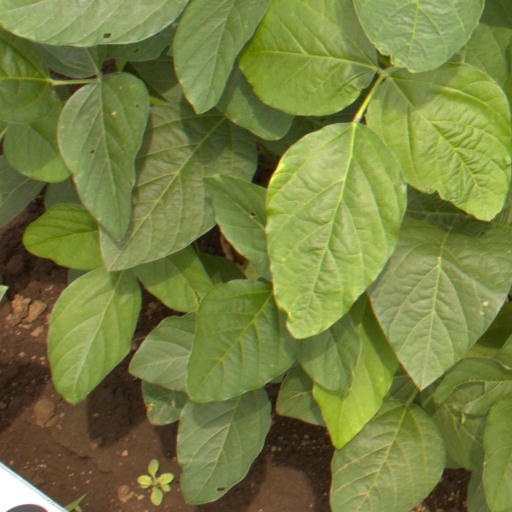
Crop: soybean